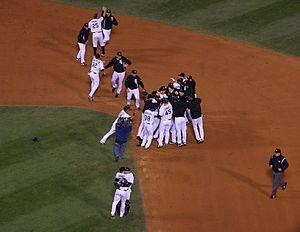
Dans les Ligues majeures de baseball, un match de bris d'égalité désigne un match supplémentaire disputé après la conclusion prévue de la saison régulière pour départager deux équipes ayant terminé à égalité dans une course au championnat de leur division ou dans la course pour une présence en séries éliminatoires.